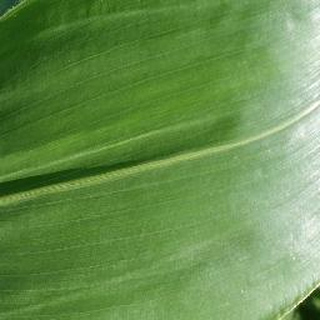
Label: healthy_corn